Don Gehman

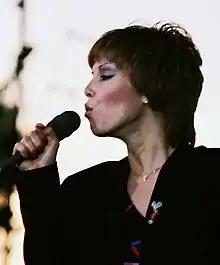
Pat Benatar

In 1979 and 1980, Gehman began working with John Mellencamp who was then known as John Cougar, engineering the self-titled album "John Cougar". Mellencamp came to Criteria to work with Tom Dowd; Dowd was not available and Gehman did much of the work on the project. Mellencamp returned to Gehman to co-produce his 1982 release, "American Fool."